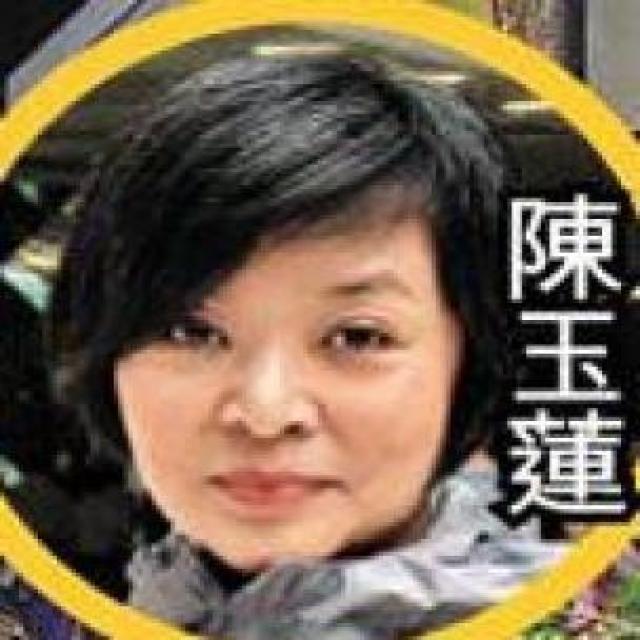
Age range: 45-64